Certis Group

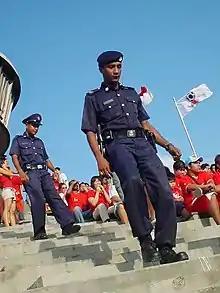
CISCO officers securing the National Stadium, Singapore just before the final match of the 2004 Tiger Cup. Two variants of the uniform may be seen, as seen in the different headdress and footwear, although both wore the short-sleeved version.

Given its former affiliation with the Singapore Police Force, CISCO officers wore the same dark blue uniform as that of the police force when it was formed in 1972. As the sole private armed security agency, and with several sensitive roles passed on to CISCO, the uniforms were kept similar such that the general public would not be able to tell CISCO officers from regular police officers unless under close scrutiny. The primary distinguishing feature was of a black plastic name tag with a white border, as opposed to the plain all-black name tags worn by the police regulars.